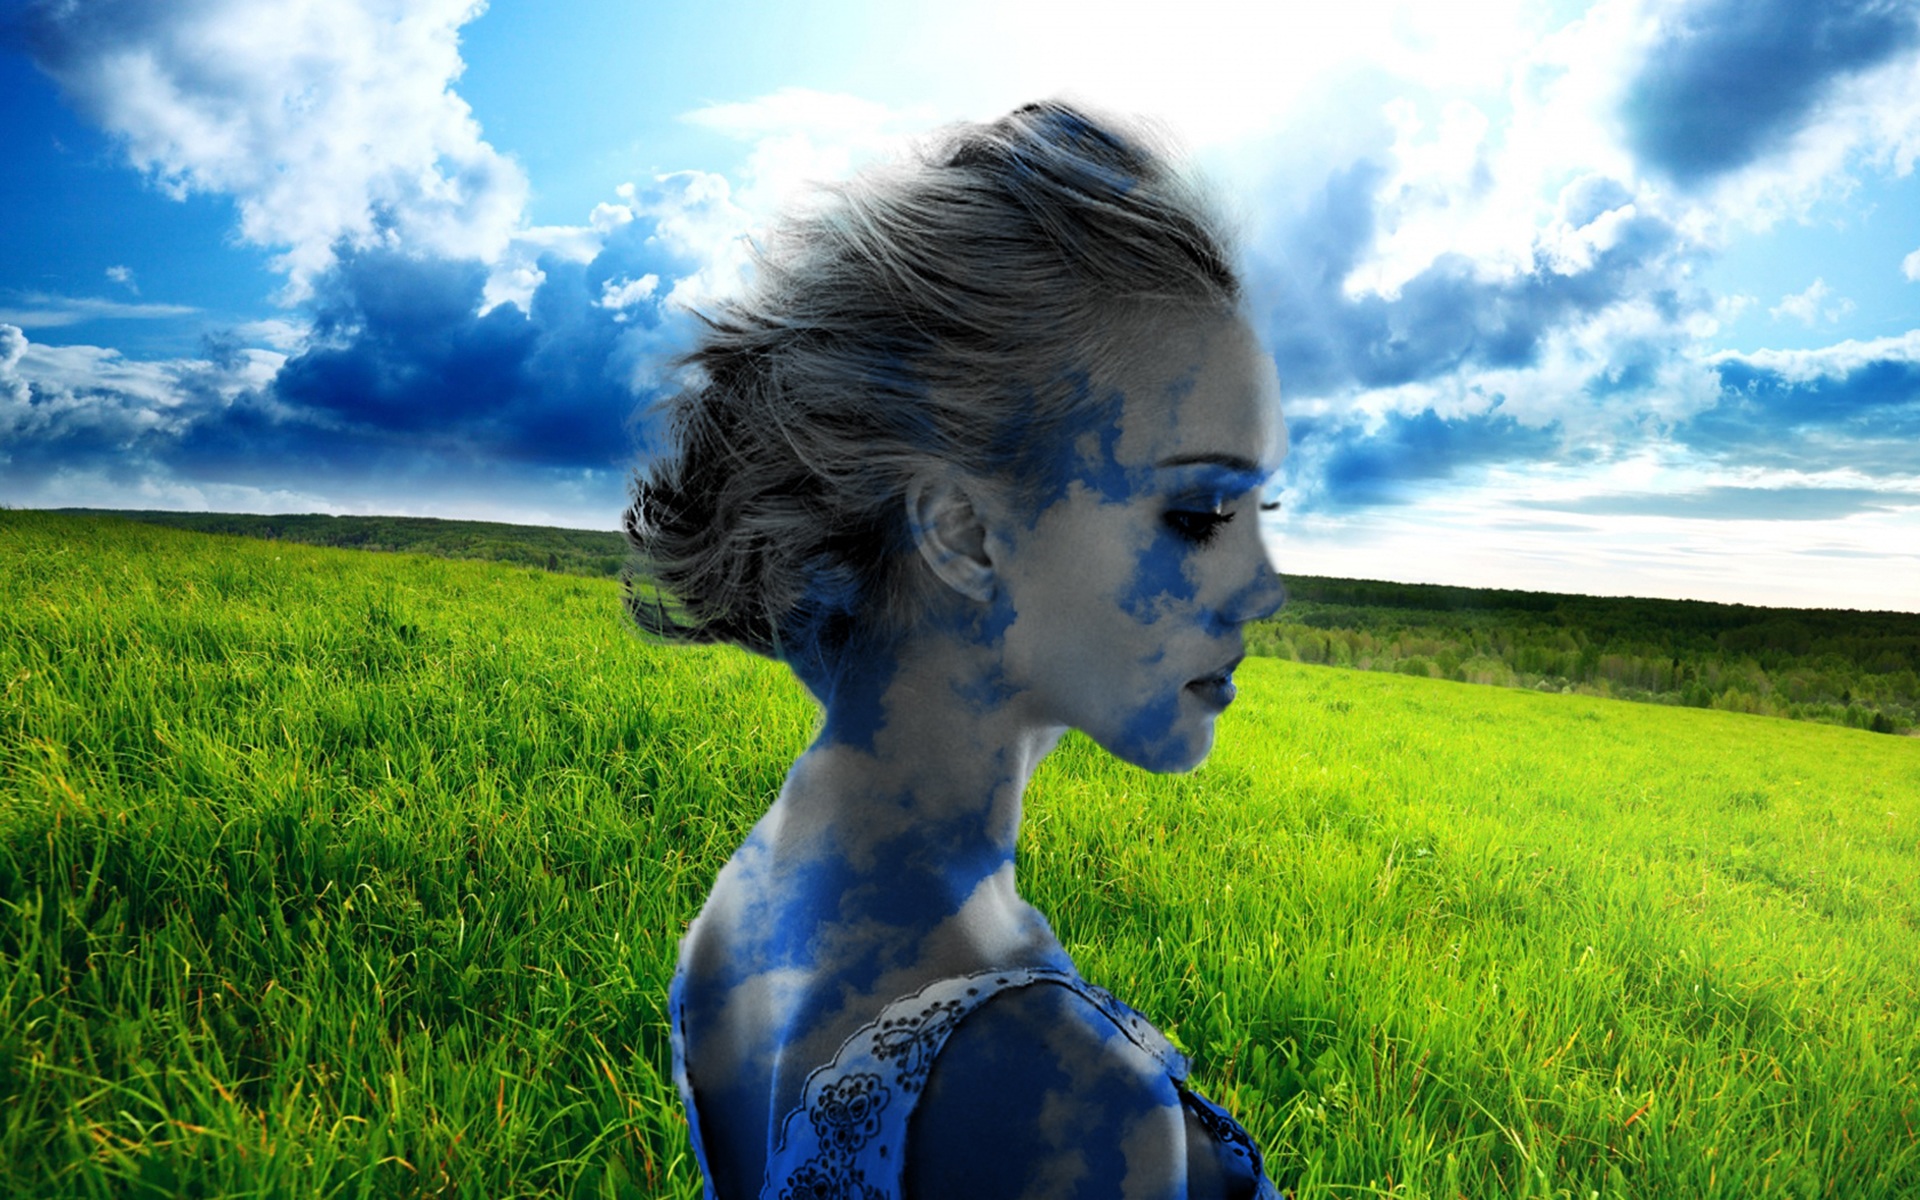
grass, sky, woman, meadow, sunlight, blue, double exposure, cloudy sky, emotion, grassy hill